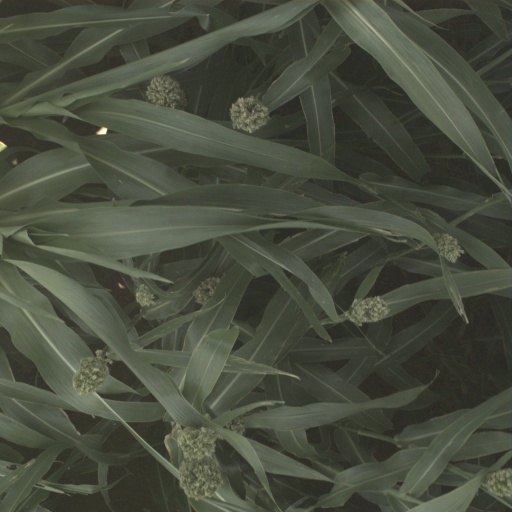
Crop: sorghum